De Volson Wood

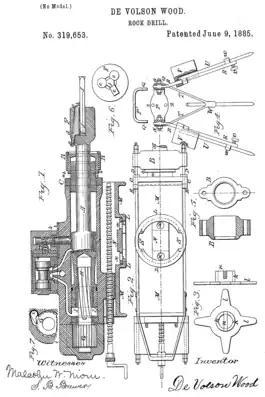
Drawing from the Wood's rock drill patent

Wood was a member of the American Society of Civil Engineers from 1871 to 1885, and a member of the American Association for the Advancement of Science (AAAS) from 1879 to his death. He became vice-president of AAAS in 1885. He was also a member of the American Mathematical Society, an honorary member of the American Society of Architects, a